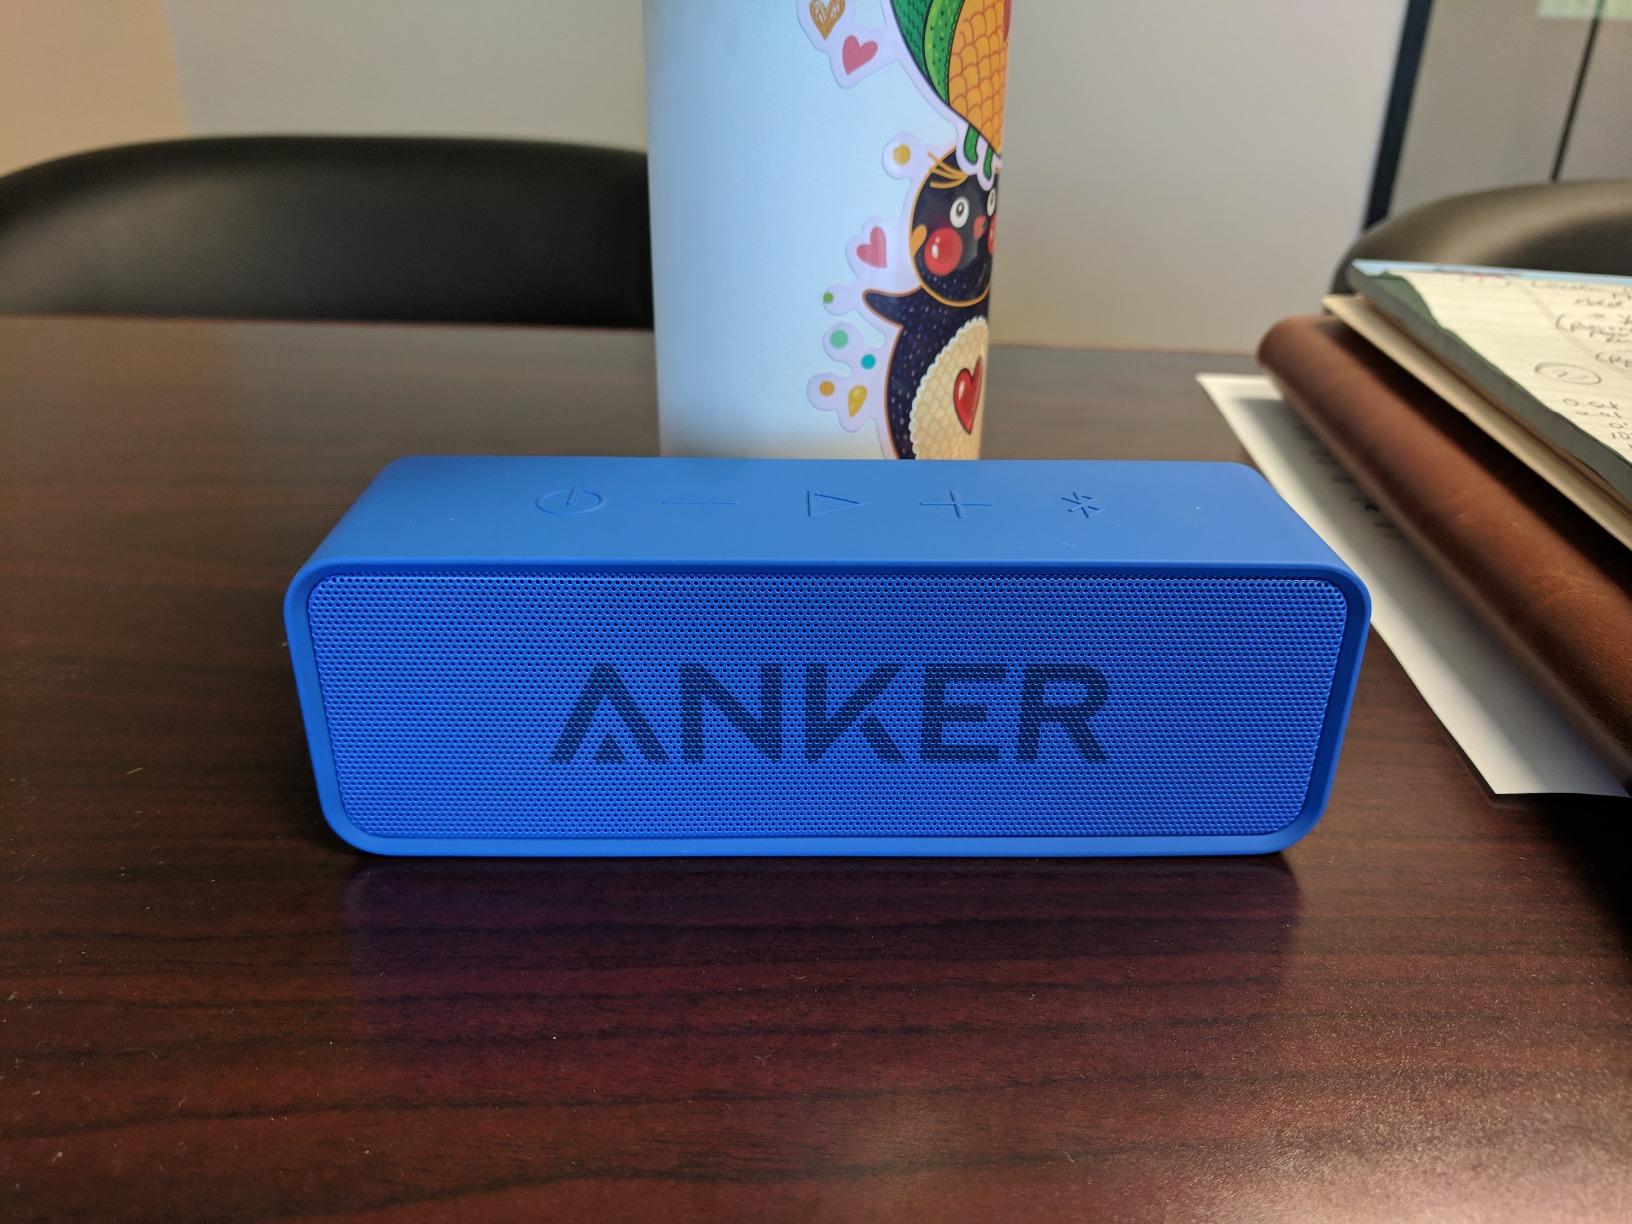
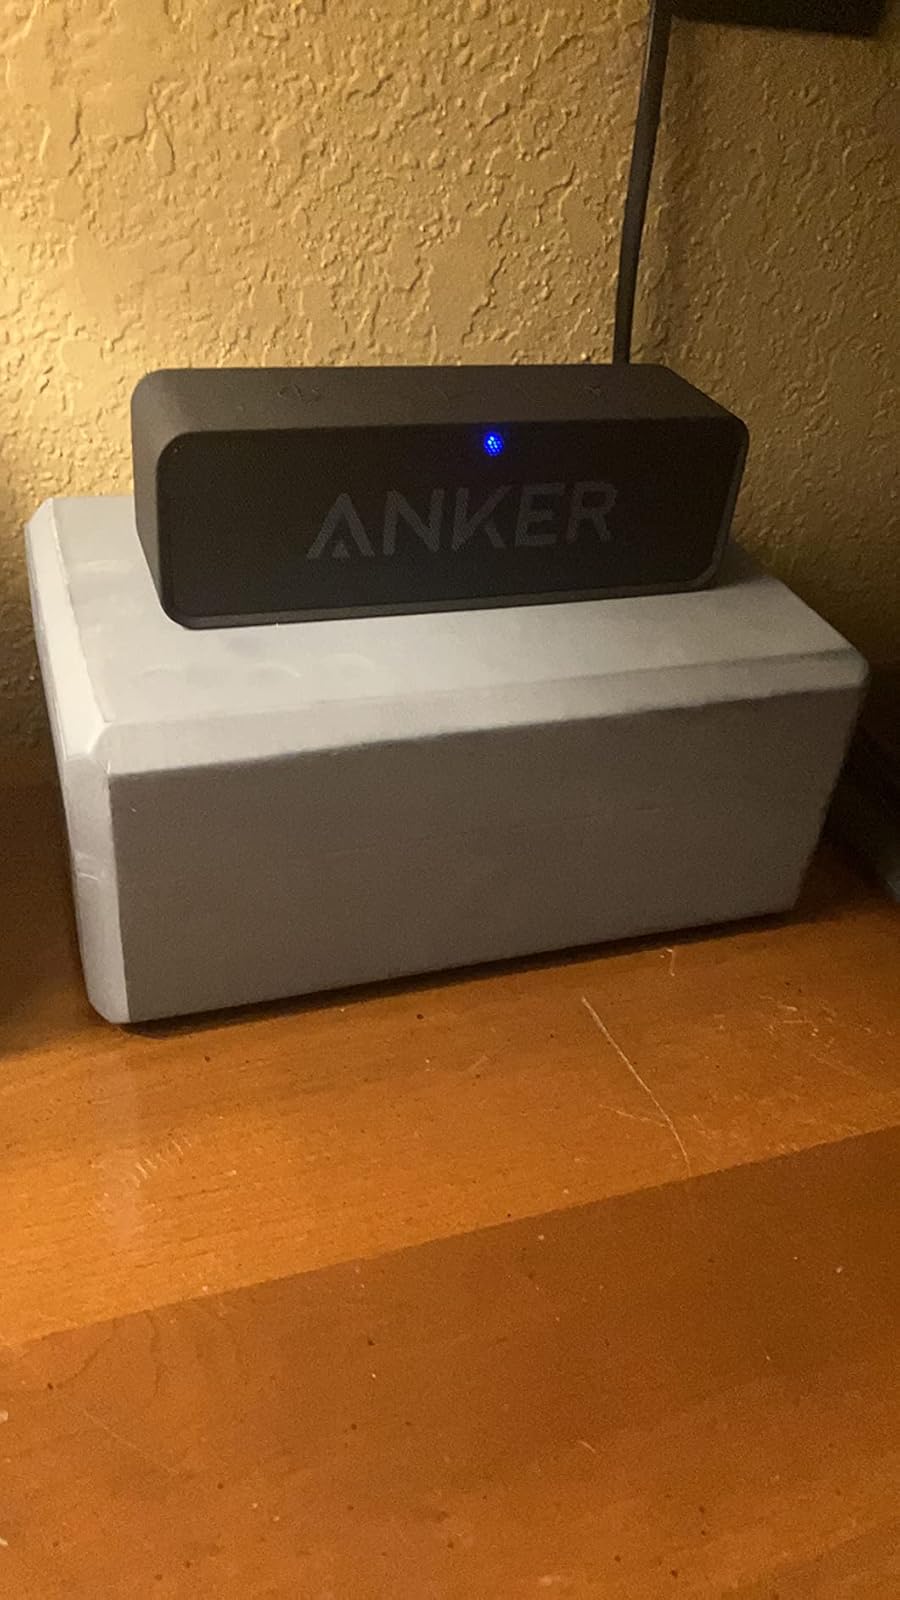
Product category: speaker
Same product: no